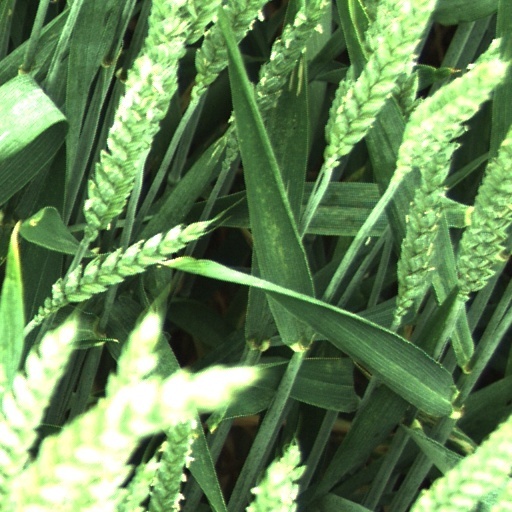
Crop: wheat